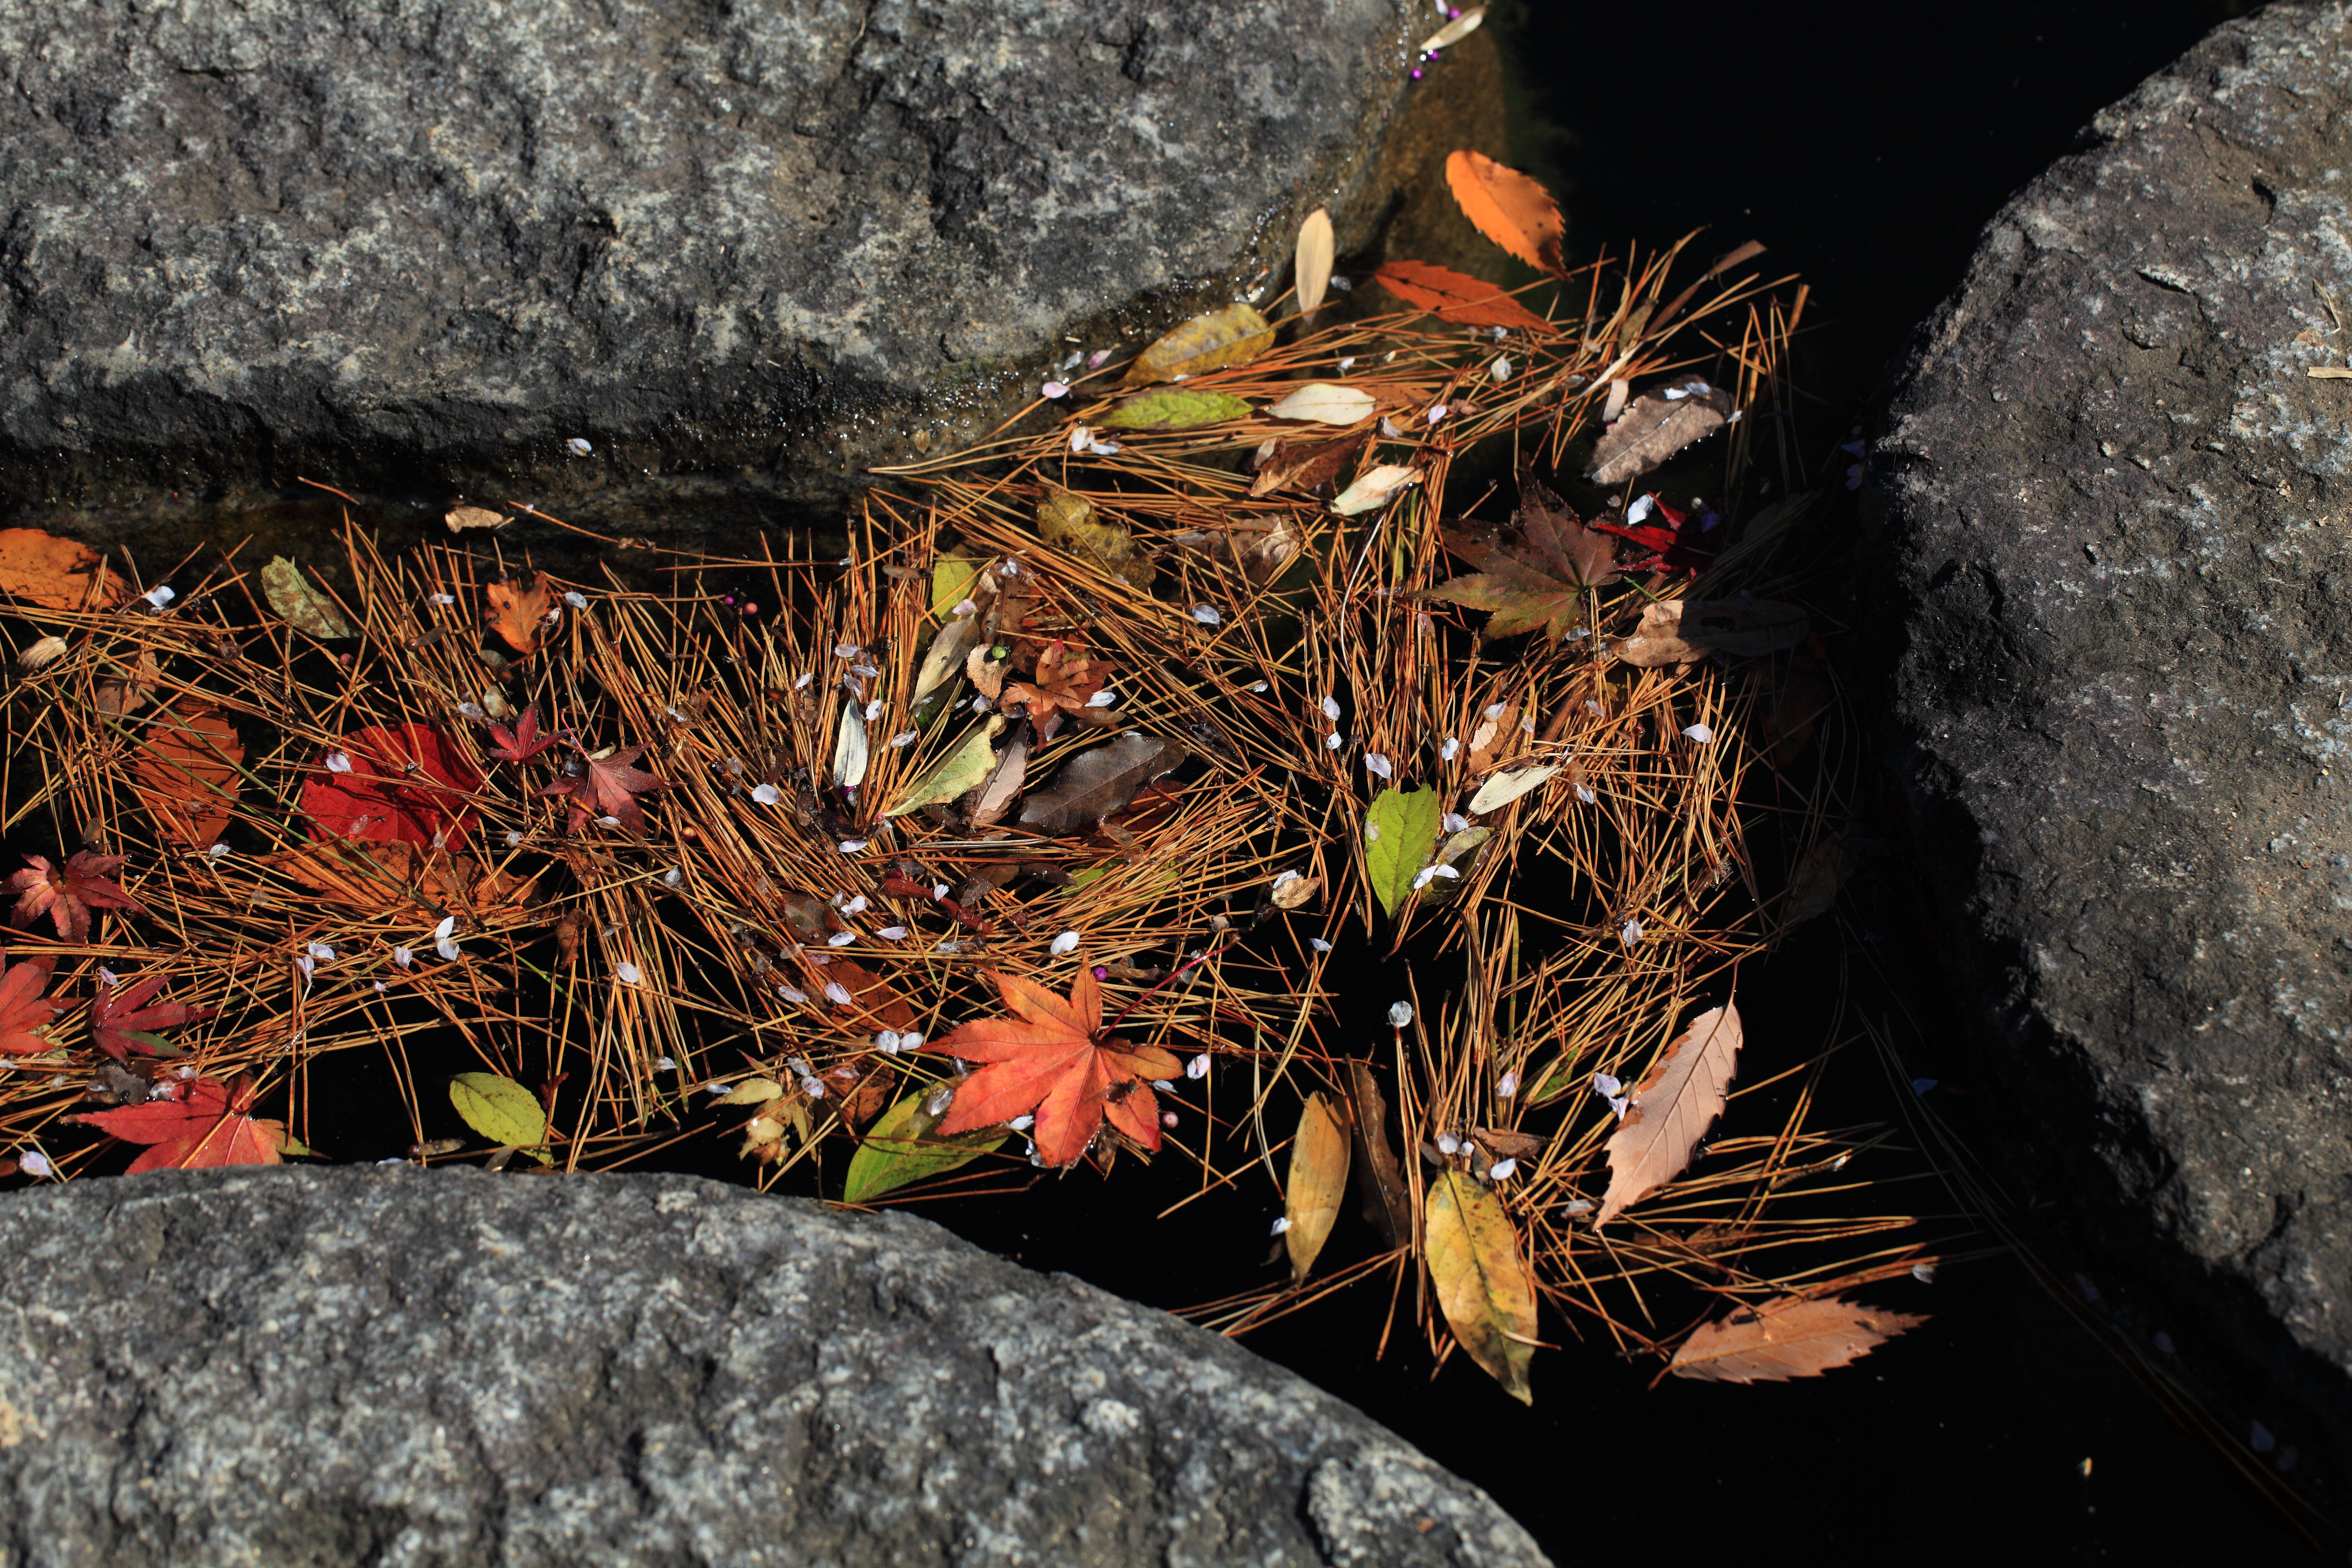
tree, nature, forest, rock, leaf, wildlife, high, autumn, soil, dead, flora, fauna, 5d, fallen, hires, markii, hi, res, resolution, macro photography